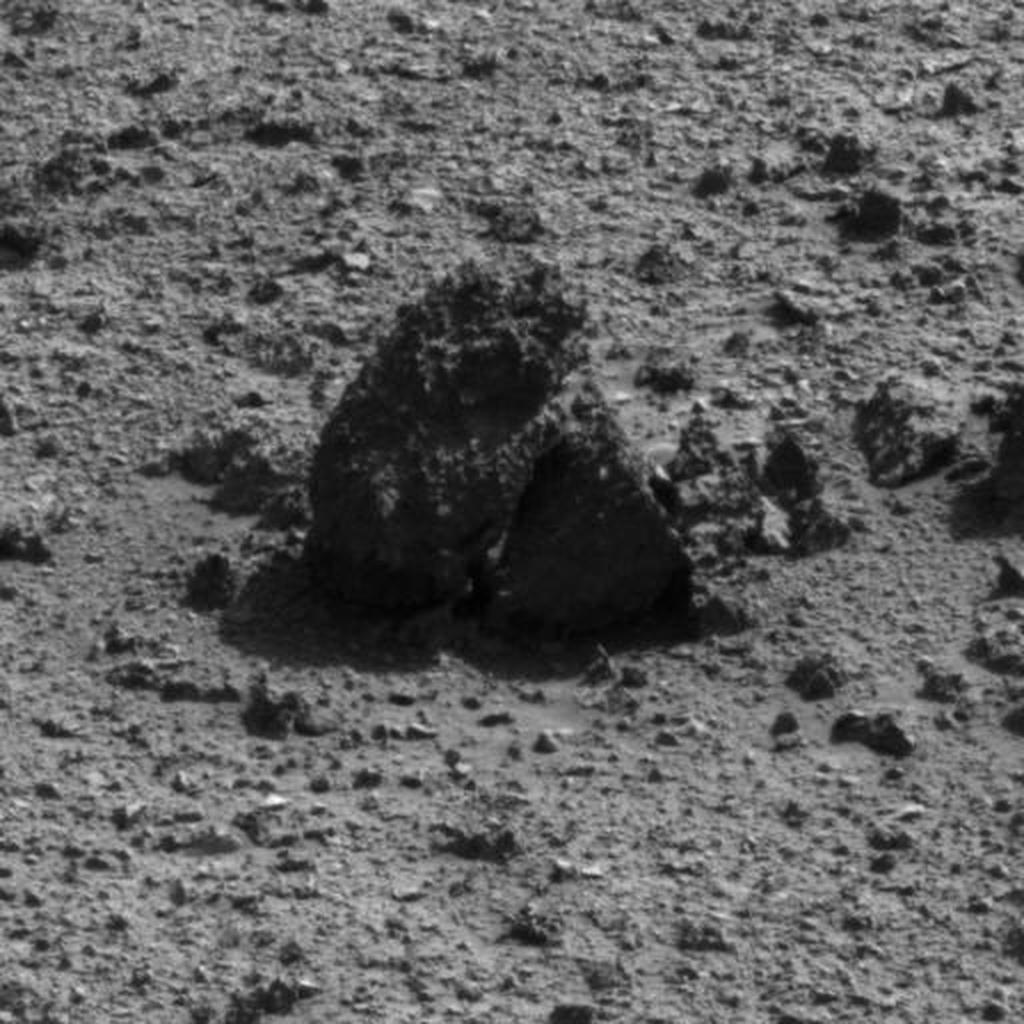
Surface features visible: Rock Outcrops, Clasts, Rock (Round Features), Soil, Nearby Surface